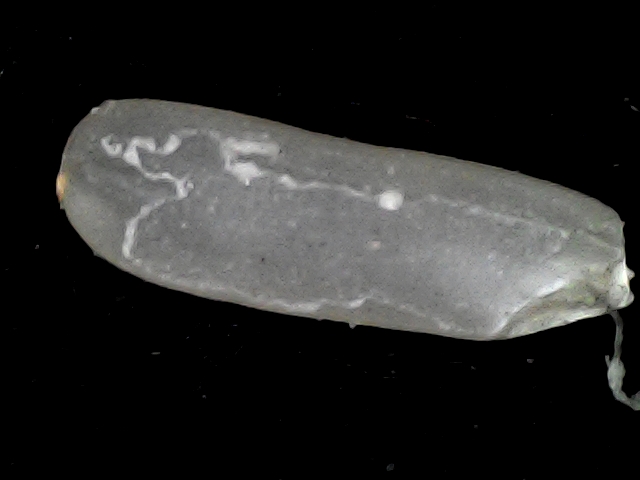
Rice variety: BD87